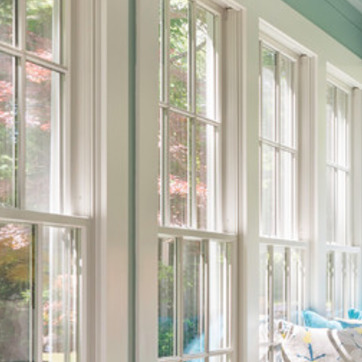
Material: glass